Aircraft repair ship

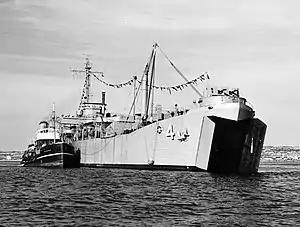
USS "Chloris", an aircraft repair ship

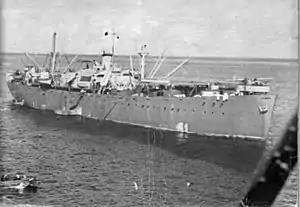
The Liberty ship "Rebecca Lukens", part of U.S. Army's Operation Ivory Soap, was converted into a floating machine shop, repair, and maintenance depot and rechristened as the "Maj Gen Herbert A Dargue"

Aircraft repair ship is a naval auxiliary ship designed to provide maintenance support to aircraft. Aircraft repair ships provide similar services to seaplane tenders, that also cared for the crew. Aircraft repair ships had their own stores of spare parts, like a depot ship. Aircraft repair ships had repair personnel and equipment to repair failures or battle damage on aircraft. Aircraft repair ships also did regular aircraft maintenance.